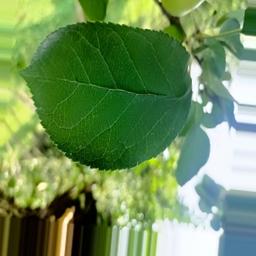
Label: Healthy